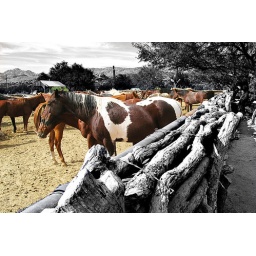
#8- Brown & white horse BG in B&W 4 x 6